Hungarian art

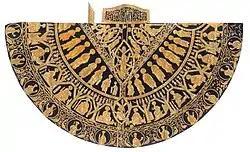
The coronation mantle of Hungary from the time of King Stephen I of Hungary, reigned 1000-1038 A. D.

This king stated that "10 villages should build a church", and though several of his foundations were later famous in new guises, they all date back to the "lex Stephani" (law of King Stephen).